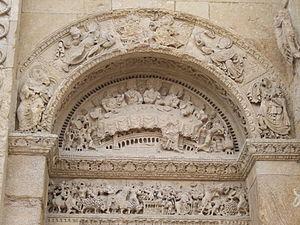
L’abbaye Saint-Fortuné de Charlieu est une ancienne abbaye bénédictine située sur la commune de Charlieu, actuellement dans le département français de la Loire.